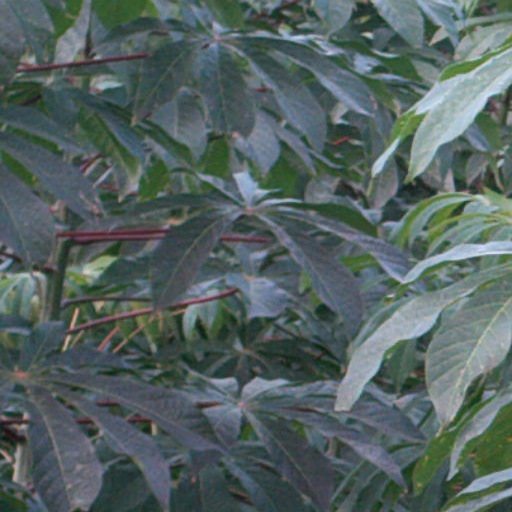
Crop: cassava